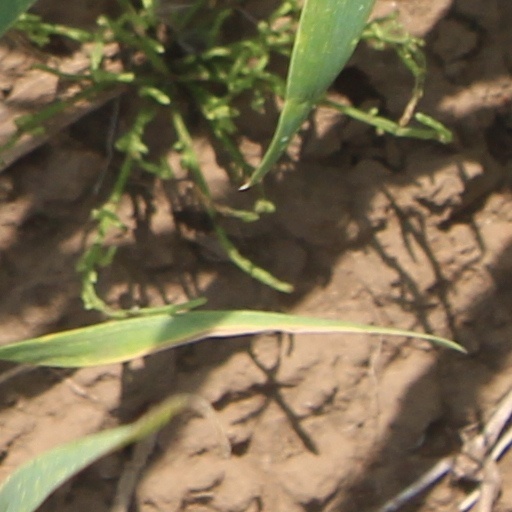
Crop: wheat